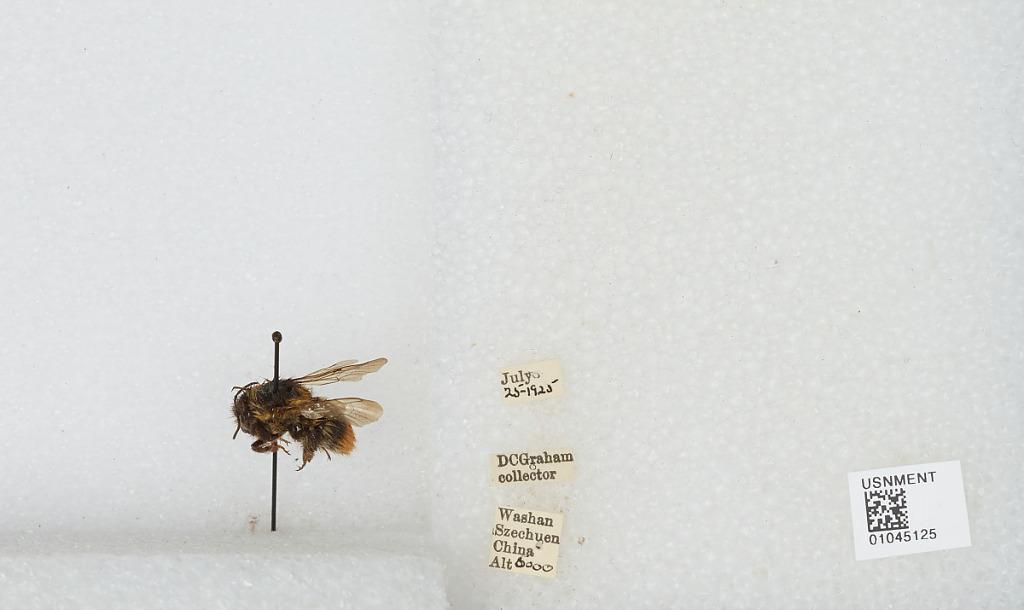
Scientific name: Bombus sp.
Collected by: D. Graham
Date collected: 1925-7-25
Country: China
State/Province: Sichuan
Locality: Washan